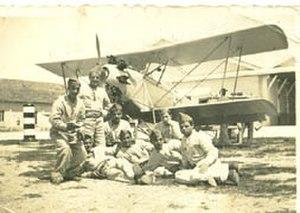
Le Breda Ba.25 est un biplan militaire de l'entre-deux-guerres, conçu et produit par la Società Italiana Ernesto Breda. Il fut l'avion d'entrainement italien le plus utilisé dans les années 1930.